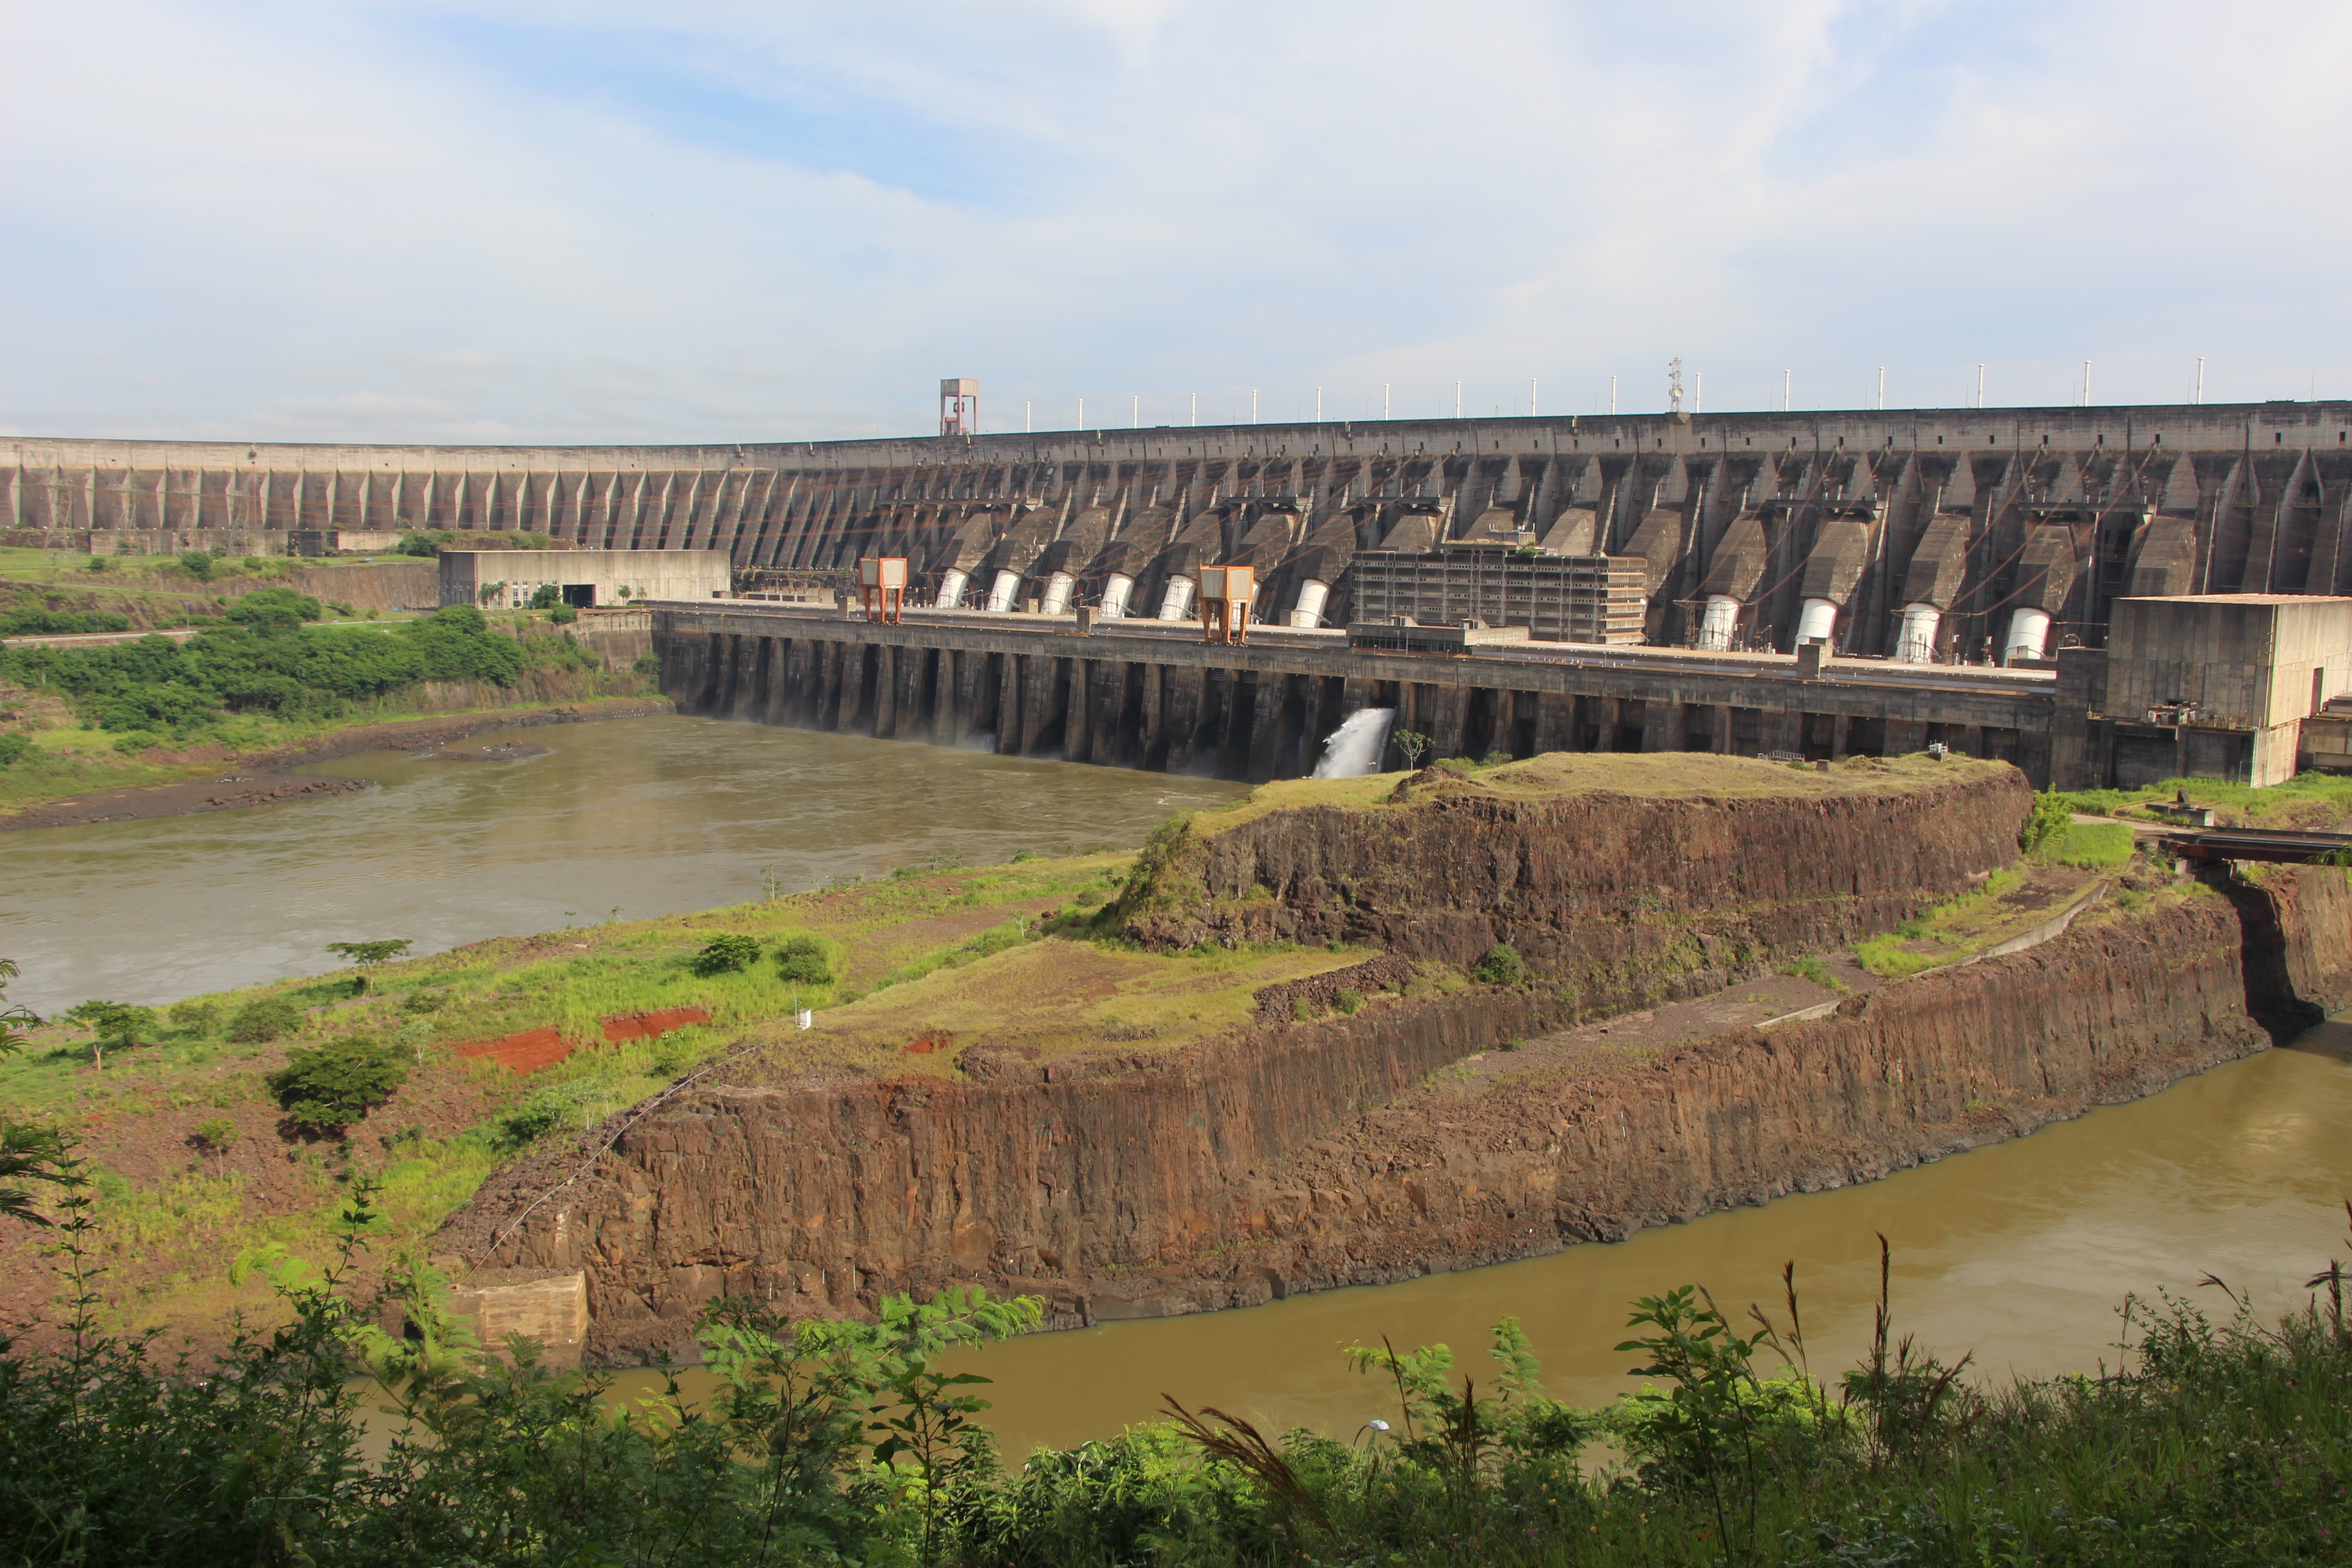
landscape, bridge, river, transport, dam, reservoir, waterway, power plant, viaduct, aqueduct, arch bridge, itaipu, binational, nonbuilding structure, foz de igua u, hydroelectric power plant